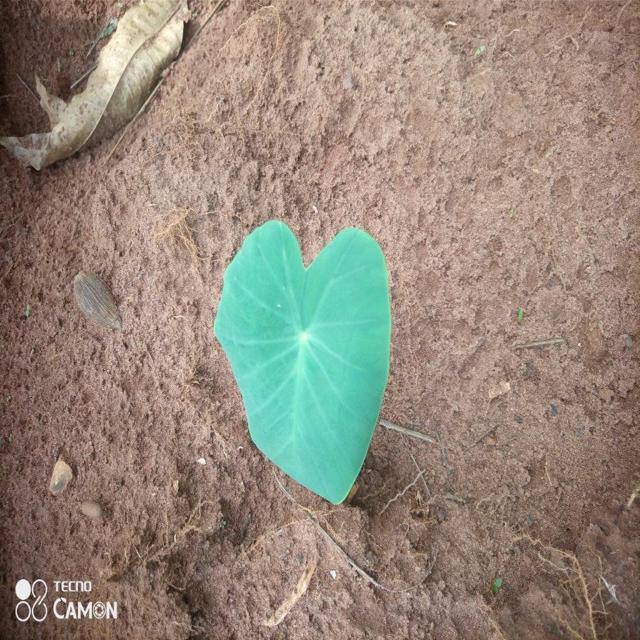
Label: Healthy